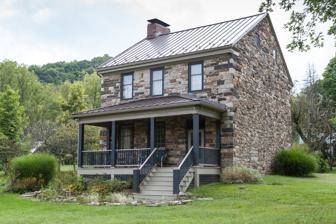
Building: Lewis Smalley Homestead
Country: United States of America
Year built: 1794
Historic house in Pennsylvania, United States United States historic place Lewis Smalley Homestead U.S. National Register of Historic Places The house in September 2014 Show map of Pennsylvania Show map of the United States Nearest city East of Allenport on Pennsylvania Route 103, Shirley Township, Pennsylvania Coordinates 40°21′40″N 77°49′52″W / 40.36111°N 77.83111°W / 40.36111; -77.83111 Area 30.1 acres (12.2 ha) Built c. 1794 NRHP reference No. 78003088 Added to NRHP November 14, 1978 The Lewis Smalley Homestead , also known as Lewisburg-Sycamores, is an historic, American home that is located on a property on Route 103. Situated at the mouth of the Aughwick Creek, where it meets the Juniata River in Shirley Township in Huntingdon County, Pennsylvania , it was built circa 1794. It was listed on the National Register of Historic Places in 1978. History and architectural features A 2 + 1 ⁄ 2 -story, stone building, this historic structure measures three-bays wide and thirty feet by twenty-five feet. It has a tin-covered gable roof and was made of sandstone that was obtained from the river. The house retains the original woodwork, doors, hardware and unfinished chestnut flooring, as well as three original stone fireplaces. Also located on the property is a stone bank barn , measuring forty-five feet by ninety feet. Original hardware from the local blacksmith survives in the barn. One hinge still bears the blacksmith's mark. In late June 1863, during the American Civil War and just prior to the Battle of Gettysburg , the property was used as part of a Union garrison, which was staffed by a contingent of more than 1,500 troops that were stationed at various locations around Mount Union. Its purpose was to guard the road, valley, and bridge to prevent the possible capture and destruction of the Pennsylvania railroad by Confederate troops. In the barn, where the garrison's horses were stabled, soldiers carved their names, initials, and dates in door jambs and barn beams. Those carvings are still visible. The farm was occupied by the William Hainey Briggs family during the time of the Union encampment. The original 540-acre property passed intact within the Smalley family until roughly 1957 when the last descendant sold it. An interim owner, Tuscarora Land Company, subdivided the original acreage in 1975. The Smalley residence now occupies twenty-eight acres. It was listed on the National Register of Historic Places in 1978. References